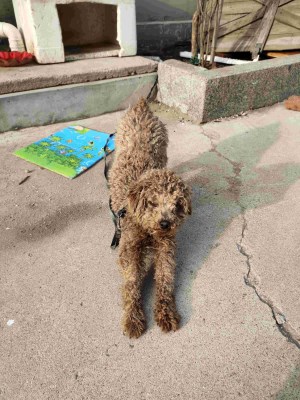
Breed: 7449-n000128-teddy